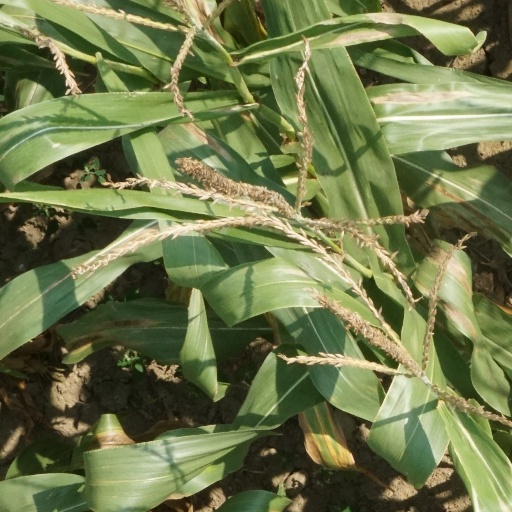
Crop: maize; corn